The Burning Heart (film)

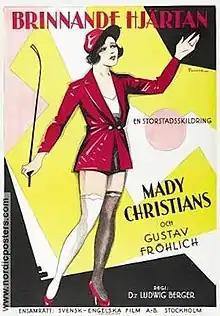
Swedish poster for the film

The Burning Heart or Heart Aflame is a 1929 German silent drama film directed by Ludwig Berger and starring Mady Christians, Gustav Fröhlich, and Friedrich Kayßler.